Motorized bicycle

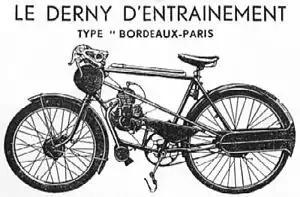
Derny motor-pacing cycle (motor mounted in frame, drive via chain to rear wheel)

At the same time, purpose-built motorbikes like the Derny and VéloSoleX, with stronger frames and sometimes with only token ability to be wholly human-powered were introduced in France. Many years later, manufacturers would re-introduce this concept as the moped, a small motorcycle fitted with pedals that can be used as a starting aid but which cannot, practically, be ridden under pedal power alone.